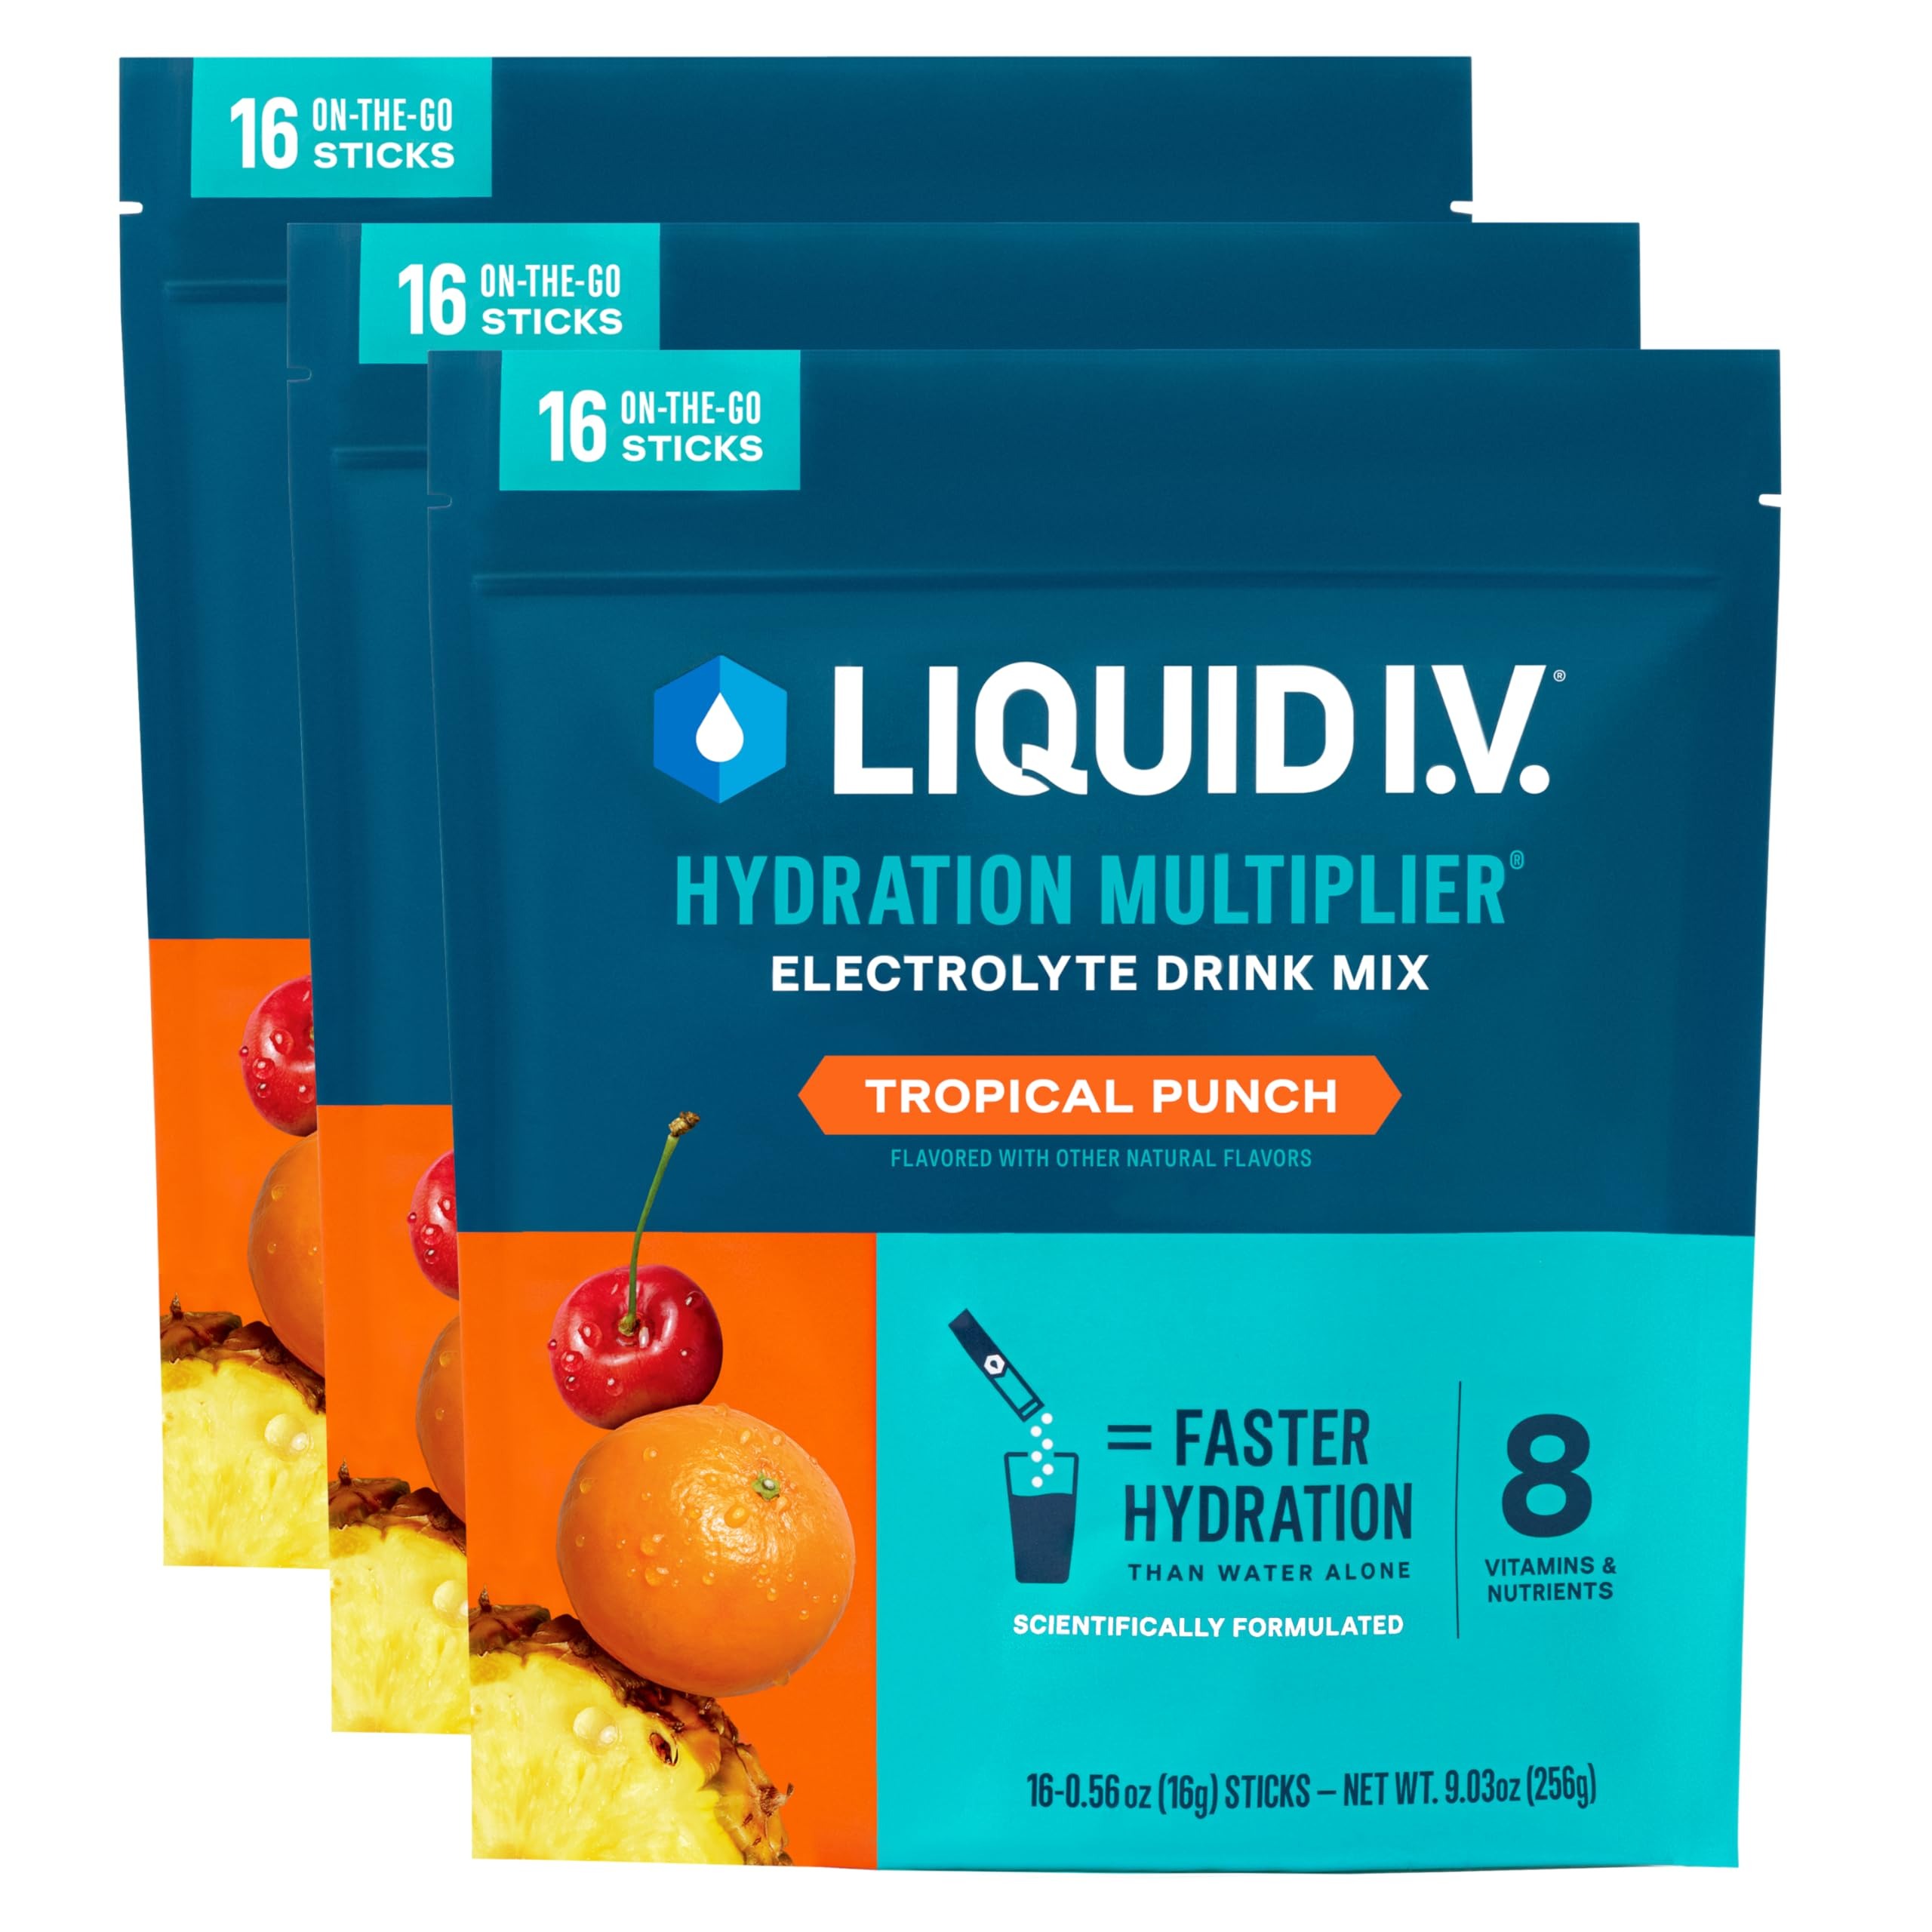
Item Name: Liquid I.V.® Hydration Multiplier - Tropical Punch | Electrolyte Powder Drink Mix | 3 Pack (48 Servings)
Bullet Point 1: HYDRATION MIX: A great-tasting, non-GMO electrolyte drink mix that delivers hydration faster than water alone.
Bullet Point 2: GREAT TASTE: Tropical Punch has tangy notes of tangerine nectar, pineapple, and cherry flavors.
Bullet Point 3: SCIENCE-BACKED FORMULA: Powered by LIV HYDRASCIENCE, Liquid I.V. is designed with an optimized ratio of electrolytes and clinically tested nutrients.
Bullet Point 4: EXTRAORDINARY HYDRATION: Hydration Multiplier has 3x the electrolytes of the leading sports drink, and 8 vitamins and nutrients. It contains 100% of the daily value of 4 B vitamins: B3, B5, B6 and B12. Gluten-free, soy-free, and dairy-free.
Bullet Point 5: CONVENIENCE: Single-serving, travel-friendly packets are easy to enjoy on the go. Pour one easy-to-open packet into 16 oz of water, mix or shake, and hydrate.
Bullet Point 6: HYDRATION AID: Since 2015, we have donated over 55 million servings of Liquid I.V. to those in need around the globe, and donate over 1% of our revenue to our Impact programs.
Product Description: Hydration Multiplier is a great-tasting, non-GMO electrolyte drink mix powered by LIV HYDRASCIENCE to deliver hydration faster than water alone. Our formula is designed with an optimized ratio of electrolytes and clinically tested nutrients to turn ordinary water into extraordinary hydration. Scientifically formulated to quickly replenish electrolytes & fluids lost from sweat or exercise. Hydration Multiplier has 3x the electrolytes of the leading sports drink, 8 vitamins and nutrients, and 100% of the daily value of 4 B vitamins: B3, B5, B6 and B12. Experience hydration for mental clarity, physical endurance, and overall wellbeing.
Value: 27.09
Unit: Ounce

Price: 22.1